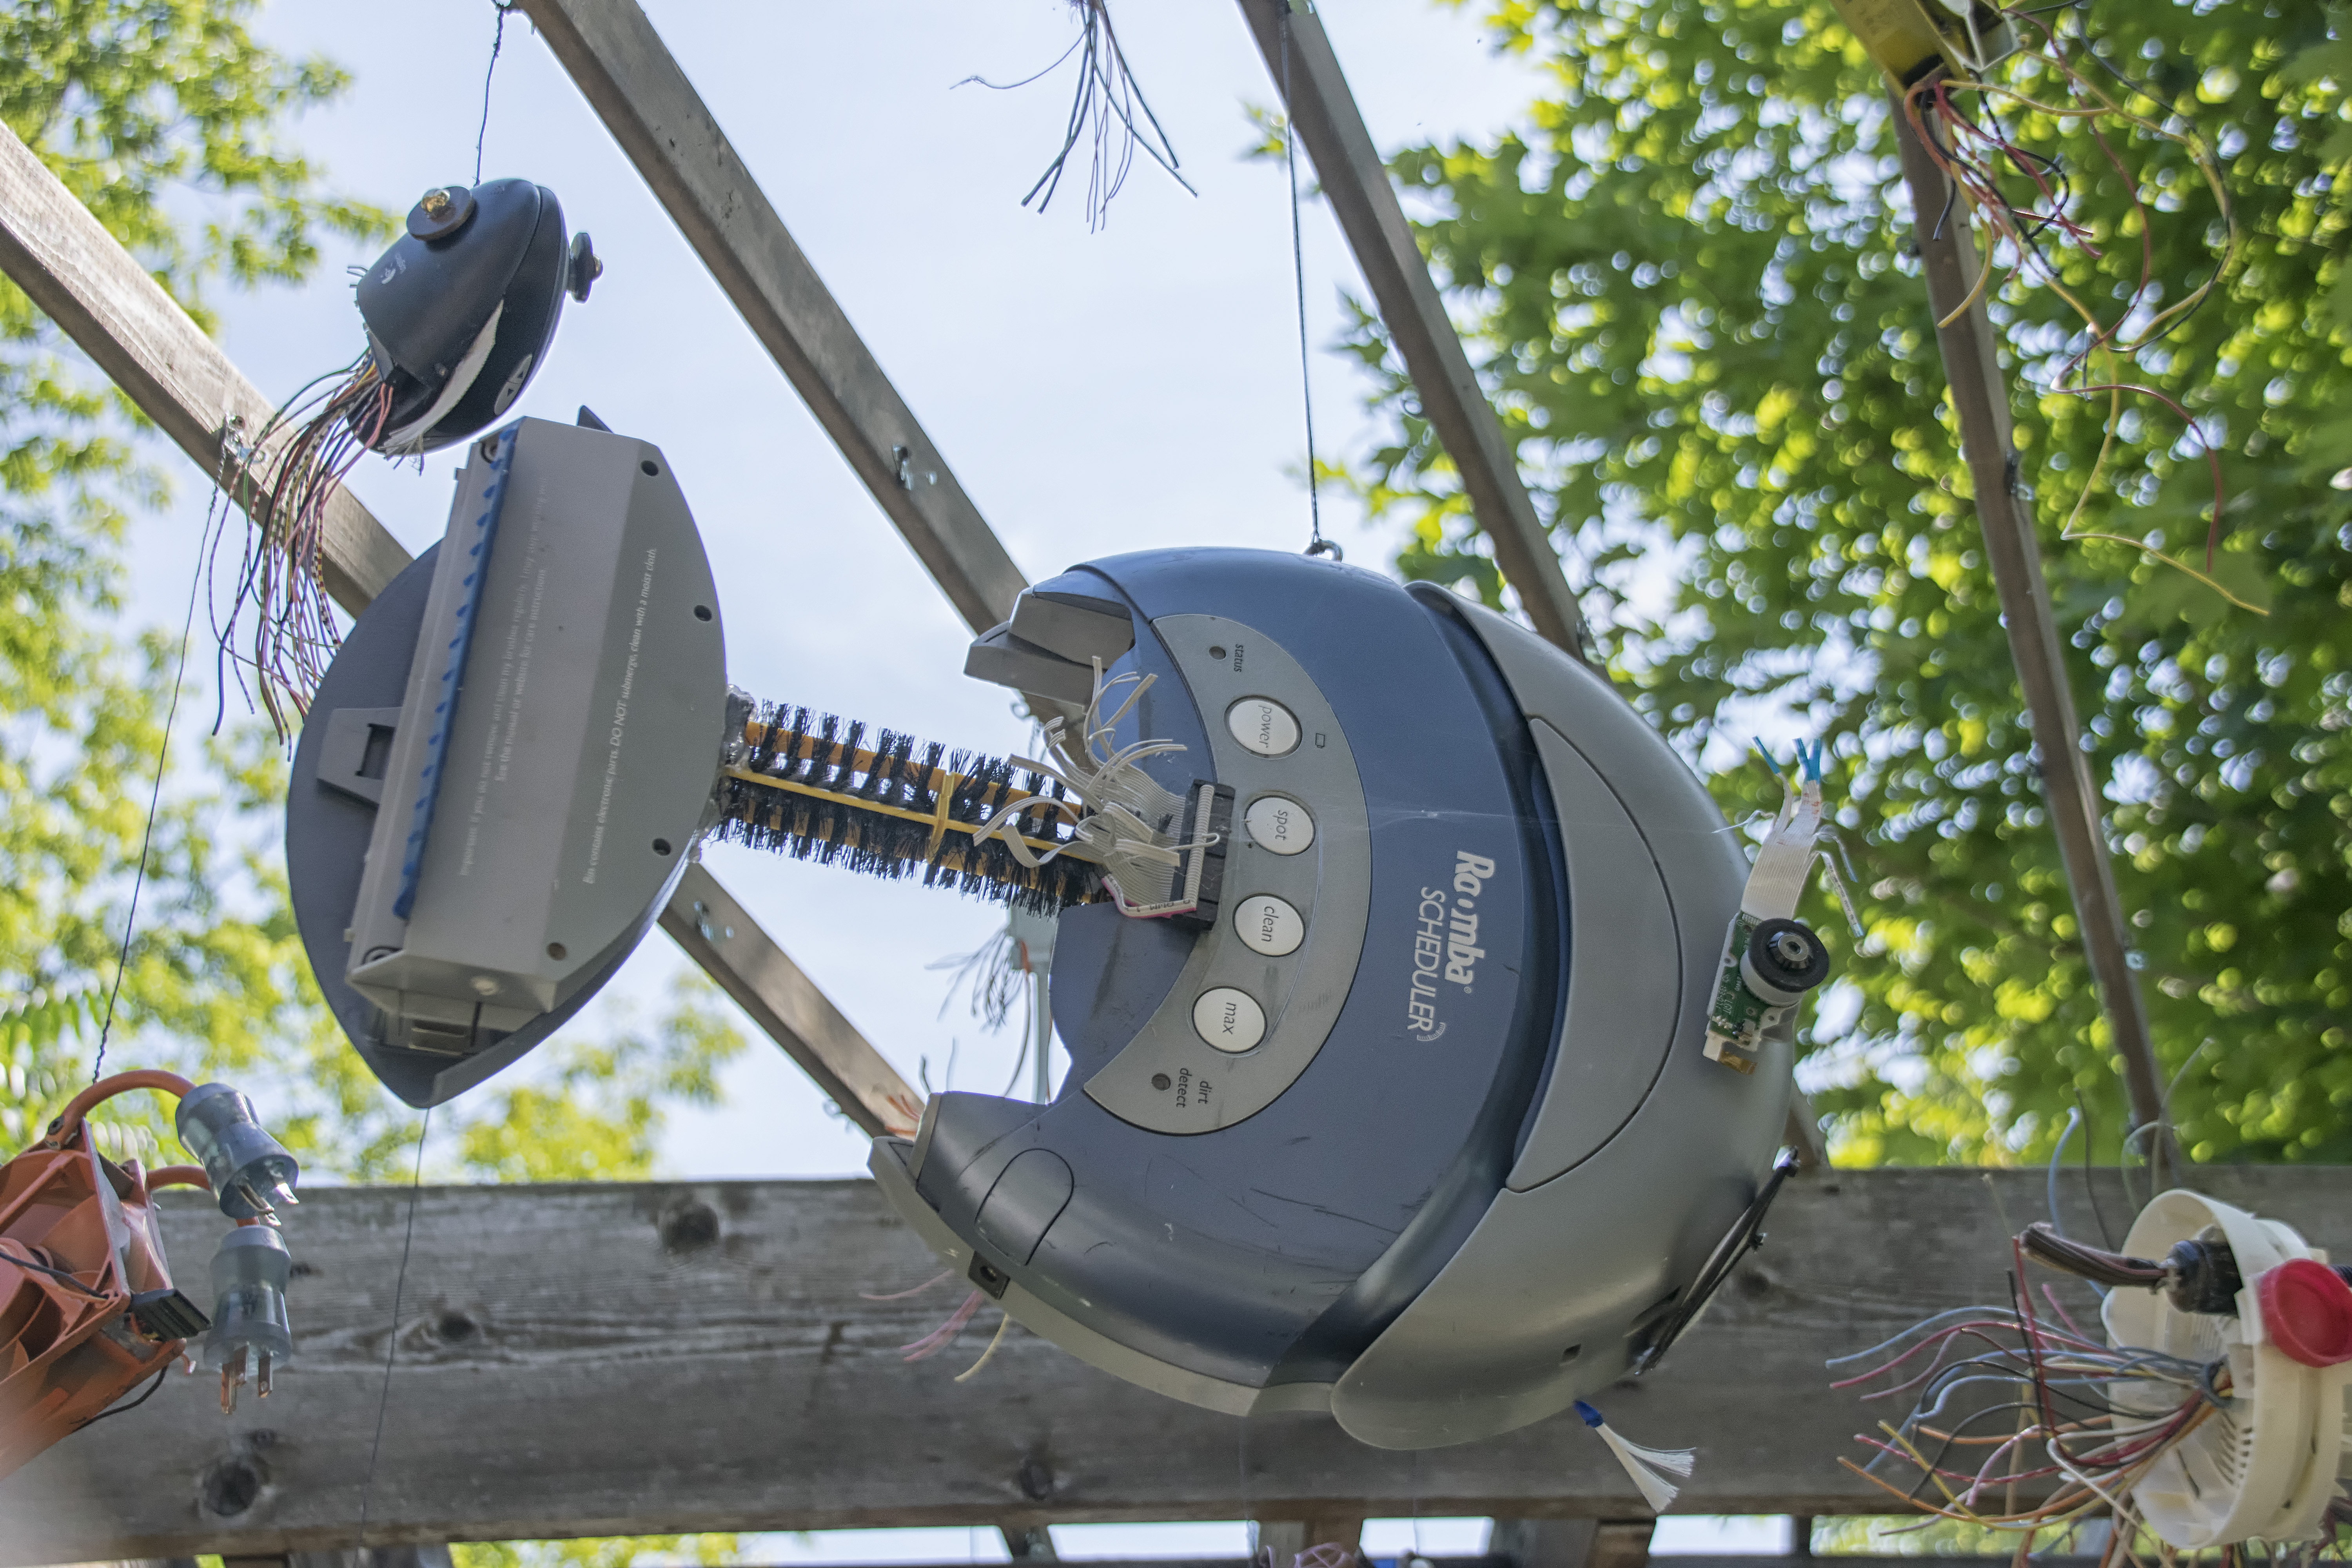
bicycle, vehicle, motorcycle, helicopter, art, canada, quebec, sherbrooke, aircraft engine